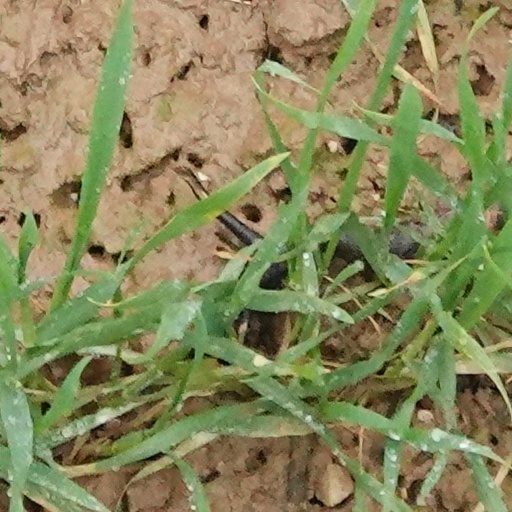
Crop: wheat